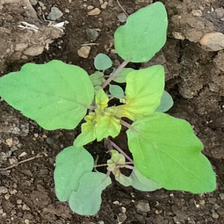
Weed species: Punarnava _(Boerhaavia diffusa)